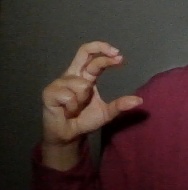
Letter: thal